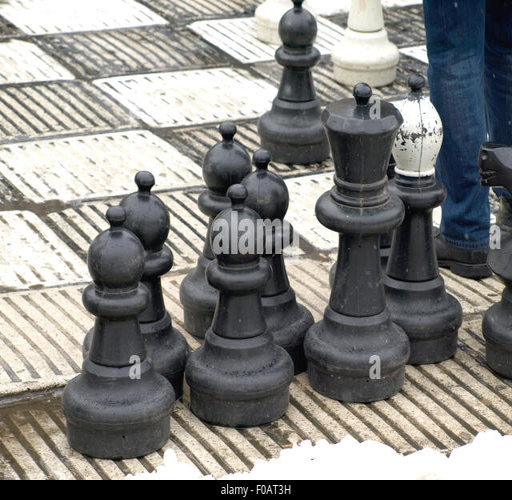
video game subject is one of the popular local custom